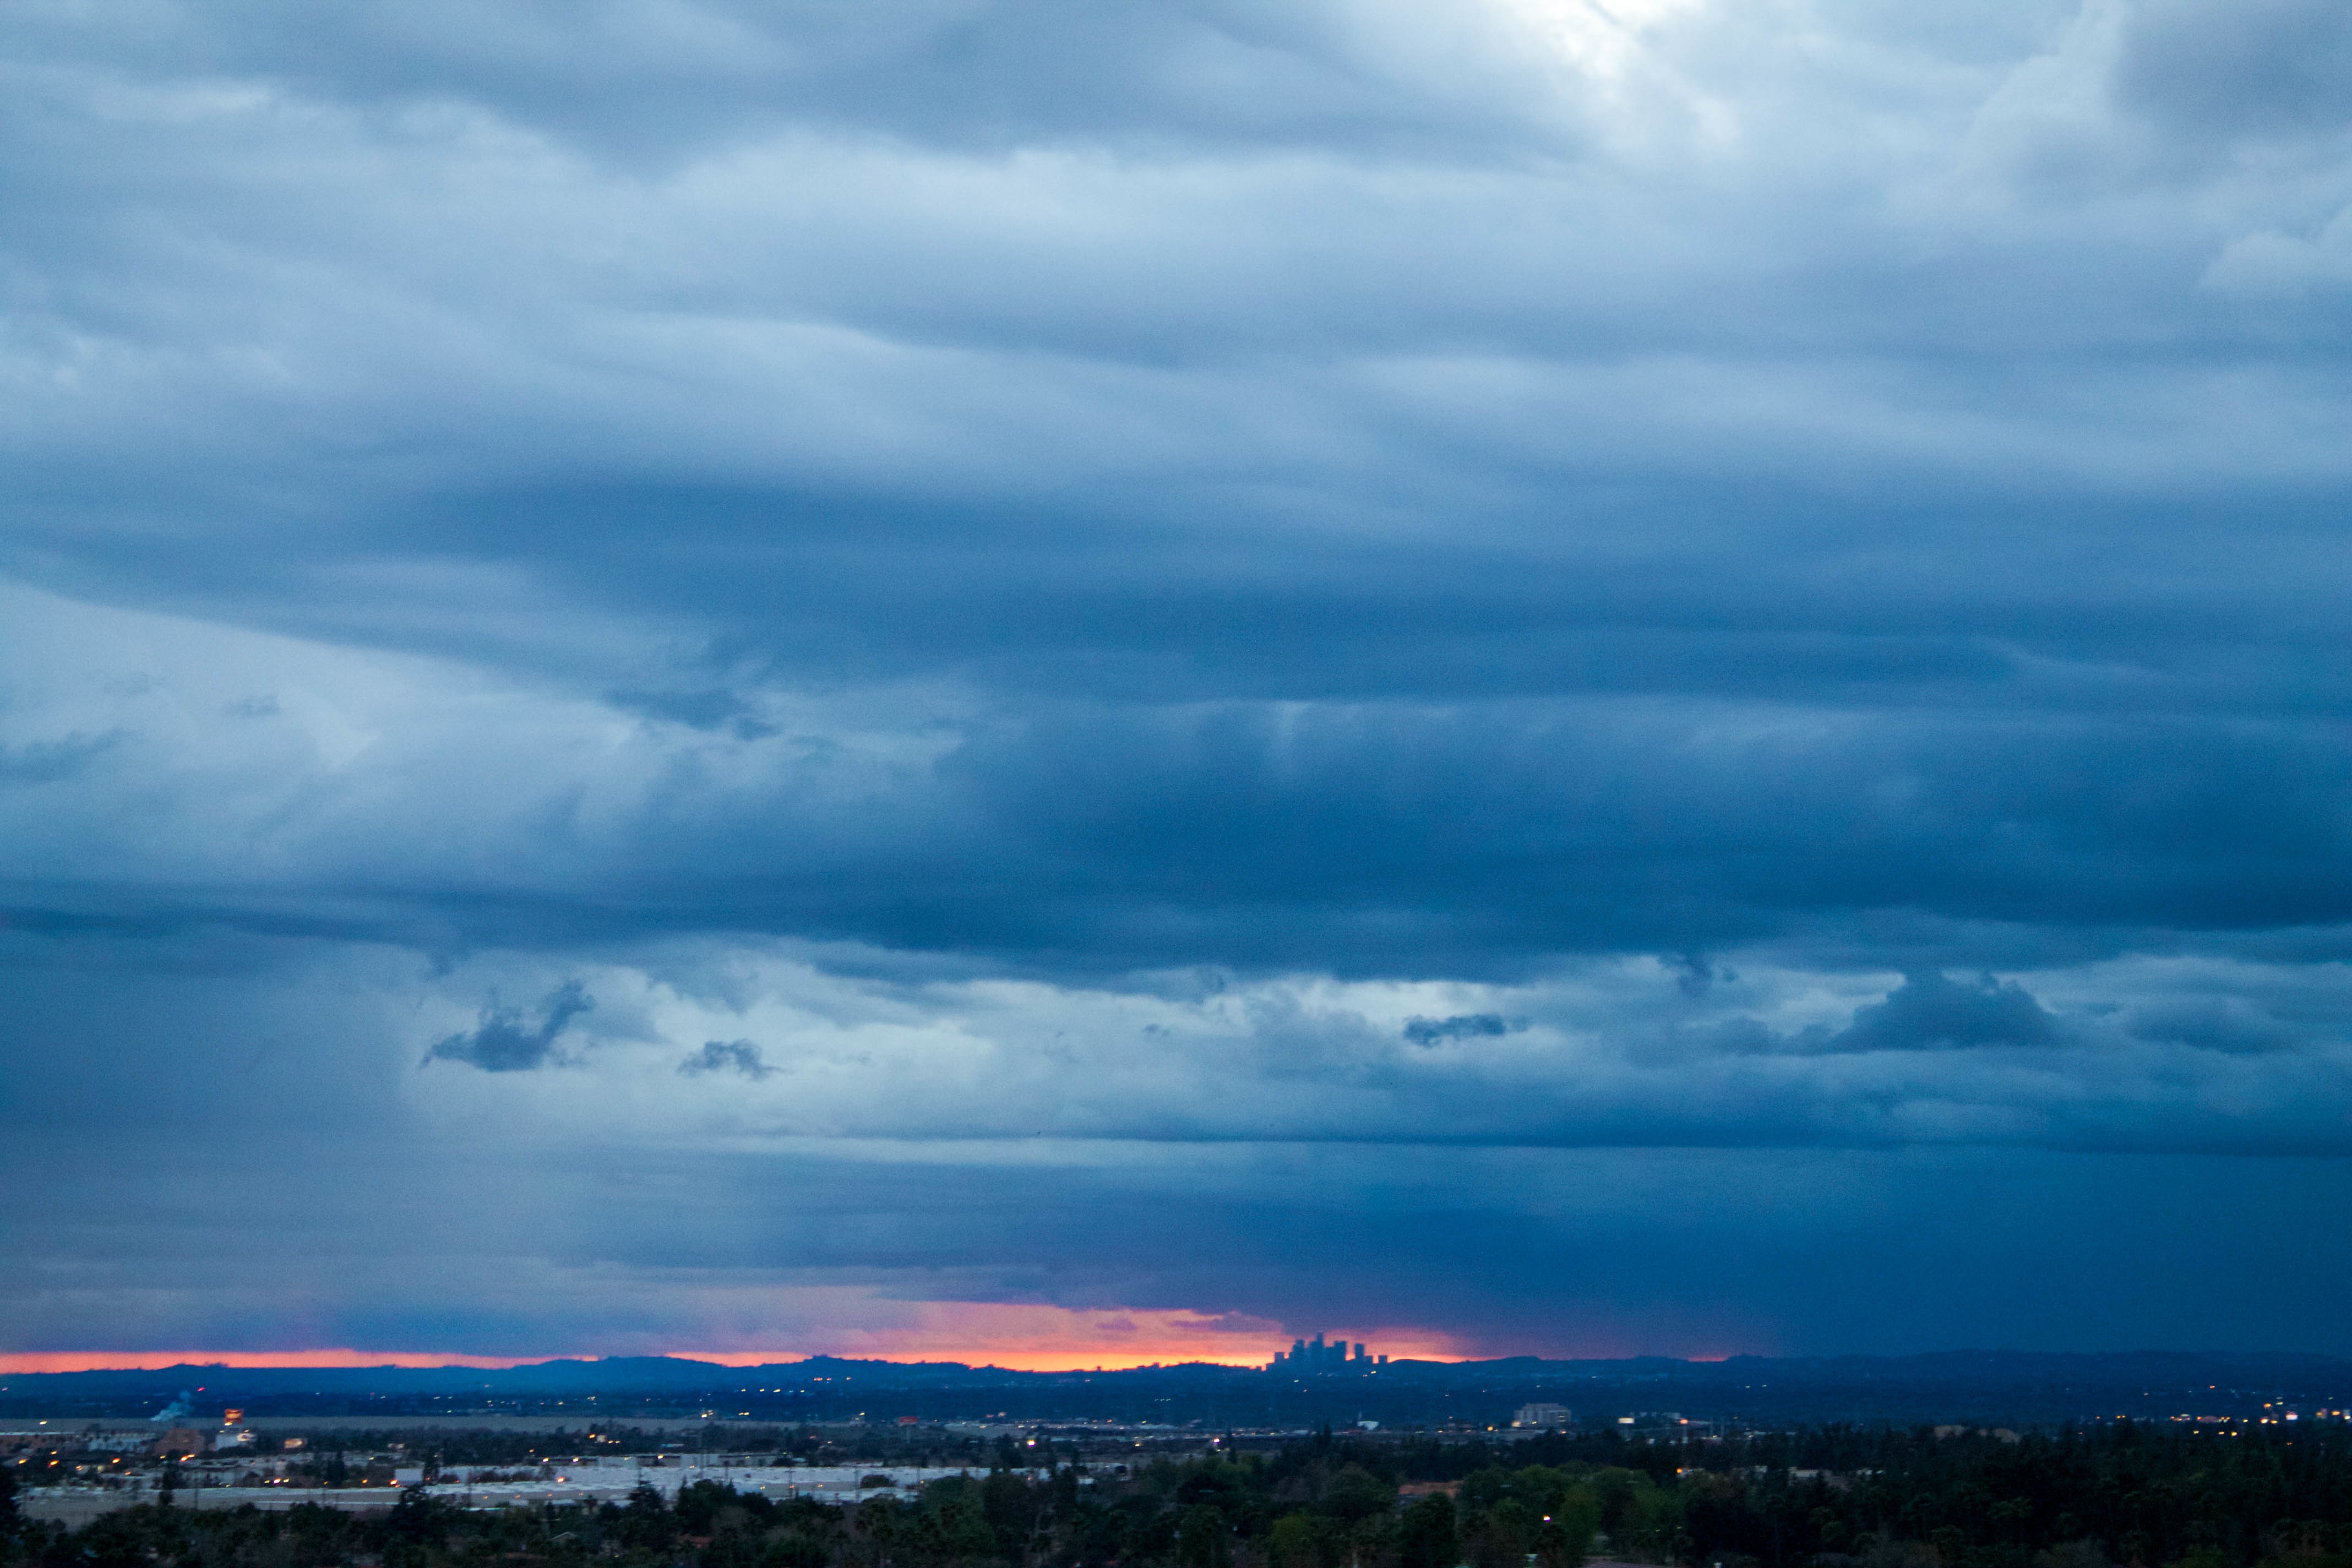
sea, horizon, cloud, sky, sunset, morning, dawn, atmosphere, dusk, evening, weather, cumulus, plain, afterglow, meteorological phenomenon, atmosphere of earth